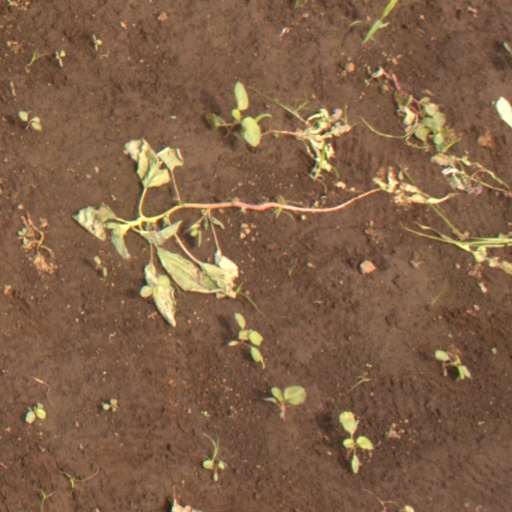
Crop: soybean